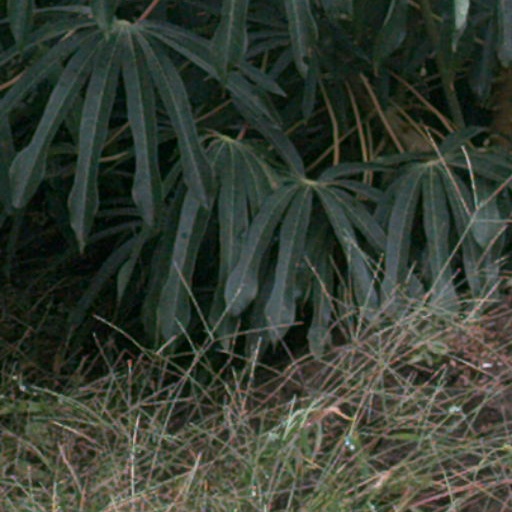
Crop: cassava